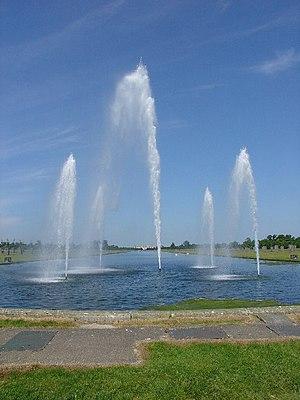
Hampton Court Park est un parc royal fortifié géré par les palais royaux historiques. Le parc se situe entre les jardins du Château de Hampton Court et Kingston upon Thames et Surbiton dans le sud-ouest de Londres, en Angleterre. En 2014, une partie du parc a été désignée site biologique d'intérêt scientifique spécial. Il occupe la majeure partie du méandre final des tronçons de la Tamise et est principalement divisé entre un parcours de golf, des prairies entrecoupées d'arbres utilisés par les cerfs, le pâturage saisonnier pour les chevaux et la faune. Un coin du parc est utilisé chaque année pour le Hampton Court Flower Show et la partie la plus proche du palais a le Long Water — un ensemble d'étangs ou de lacs conçus, alimentés par l'eau de la rivière Colne lointaine, tout comme les corps d'eau dans le parc voisin, Bushy Park.